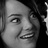
Emotion: happy